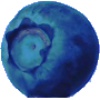
Label: Huckleberry 1